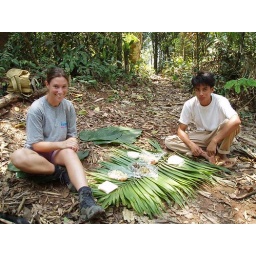
Our lunch stop in the forest - with table &amp;amp; chairs!